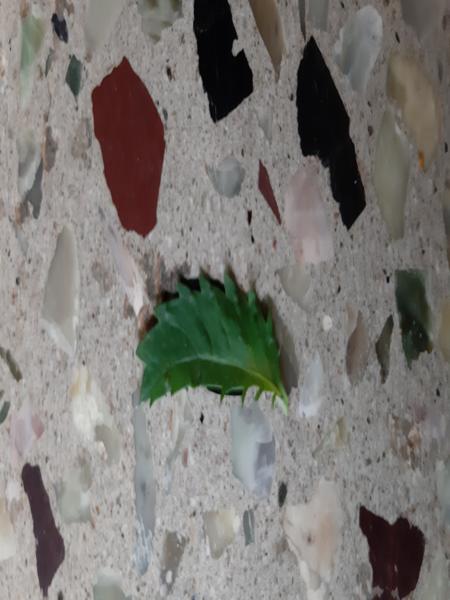
Plant: Marigold